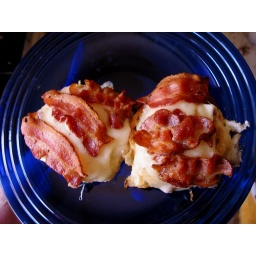
Arrange on blue plate in a sunbeam